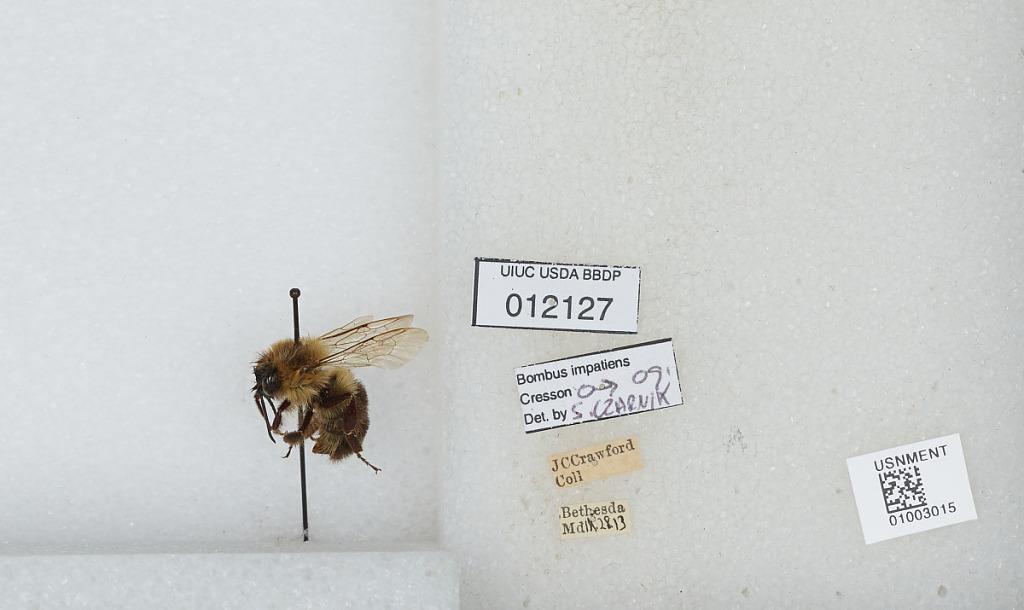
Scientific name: Bombus (Pyrobombus) impatiens Cresson
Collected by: J. Crawford
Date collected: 1913-9-28
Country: United States
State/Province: Maryland
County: Montgomery
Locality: Bethesda
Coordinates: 38.9847, -77.1131
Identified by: Czarnik, S.